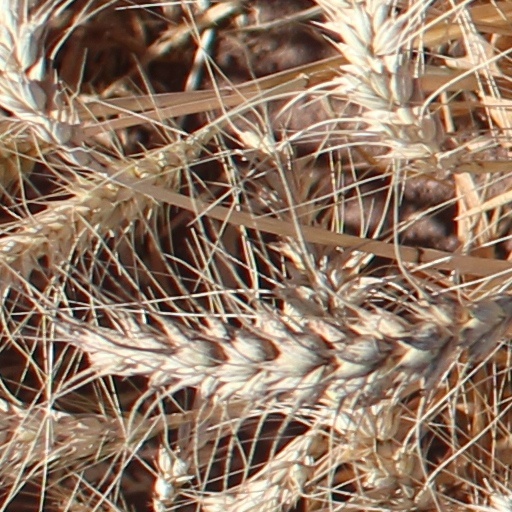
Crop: wheat